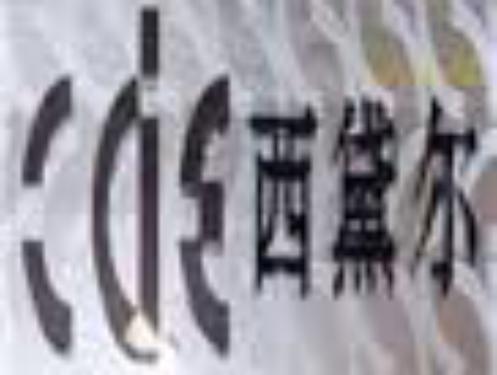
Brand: CDELALA
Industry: Clothes